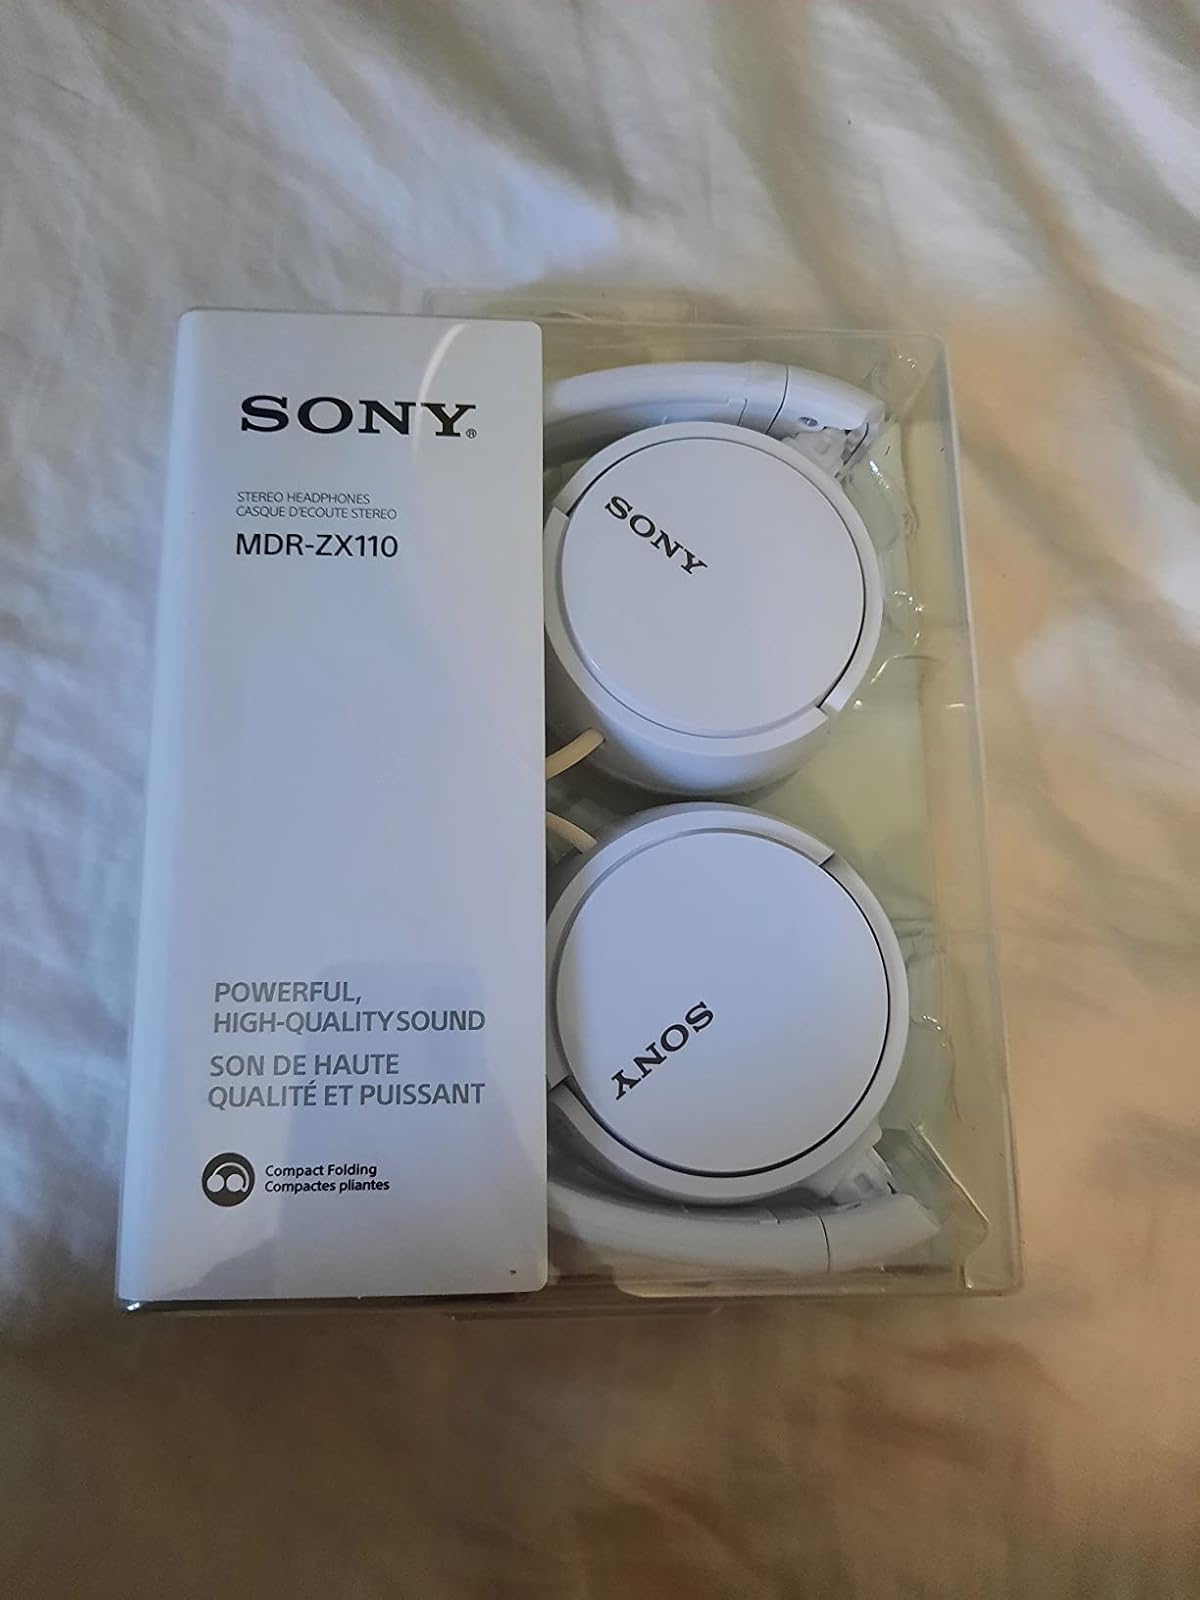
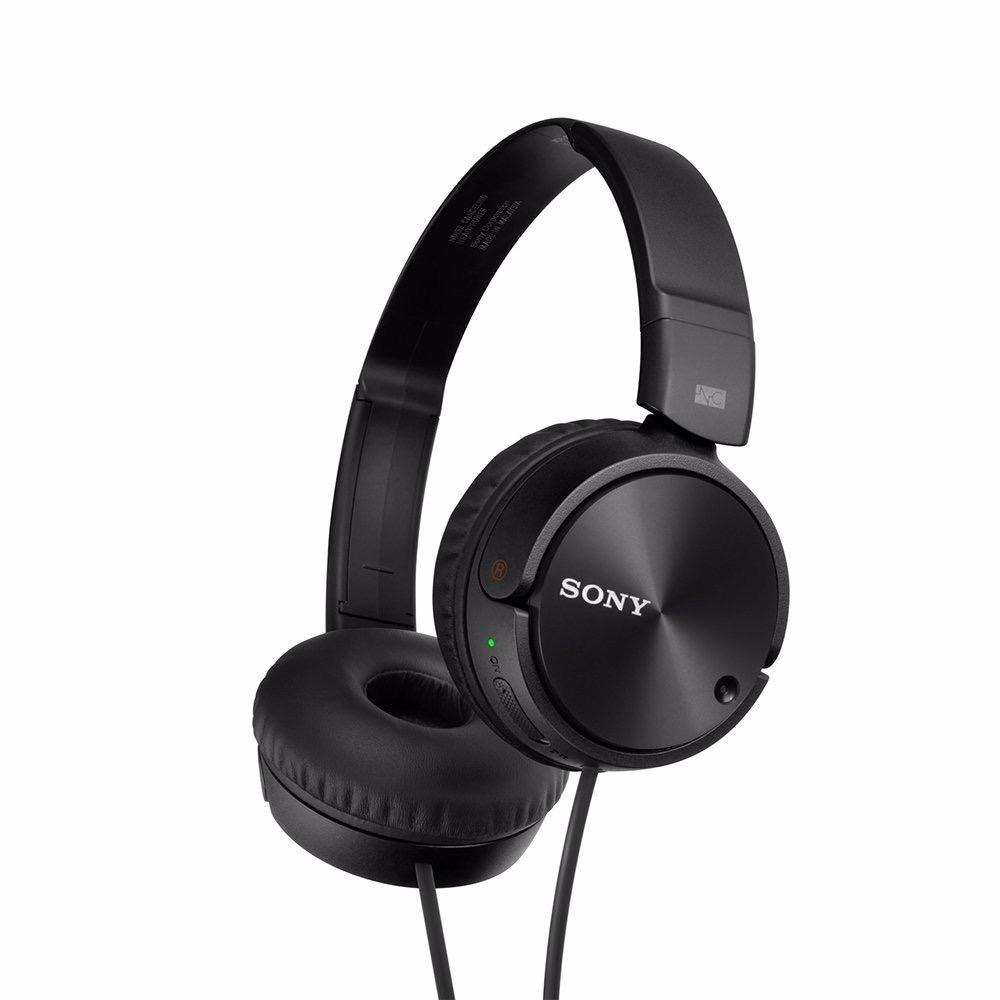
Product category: headphones
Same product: no